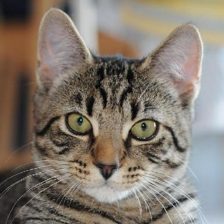
Label: animals